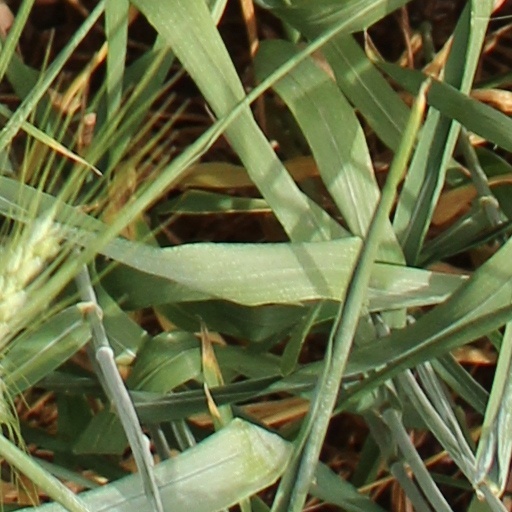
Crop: wheat